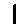
Label: 1